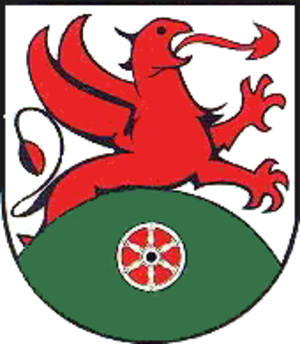
Kella est une commune allemande située dans l'arrondissement d'Eichsfeld en Thuringe.